George Martin (Royal Navy officer)

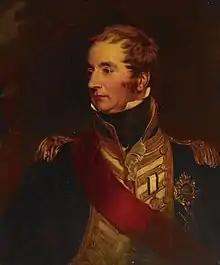

Admiral of the Fleet Sir George Martin, (1764 – 28 July 1847) was an officer of the Royal Navy who saw service during the American War of Independence, and the French Revolutionary and Napoleonic Wars. During his long naval career he took part in several significant battles, for which he was awarded a number of honours and promotions; he commanded ships at Cape St Vincent and Cape Finisterre.